United States Antarctic Program

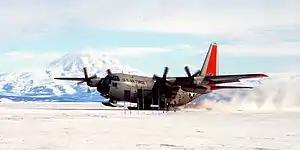
C-130 with skis landing at McMurdo

Palmer Station, on the Antarctic Peninsula region, is named after Nathaniel B. Palmer, the American sailor who pioneered the exploration of the Peninsula in 1820. The station is located on Anvers Island at 64°46' S, 64°03’ W and consists of two major buildings and several small ones. There is no airfield.